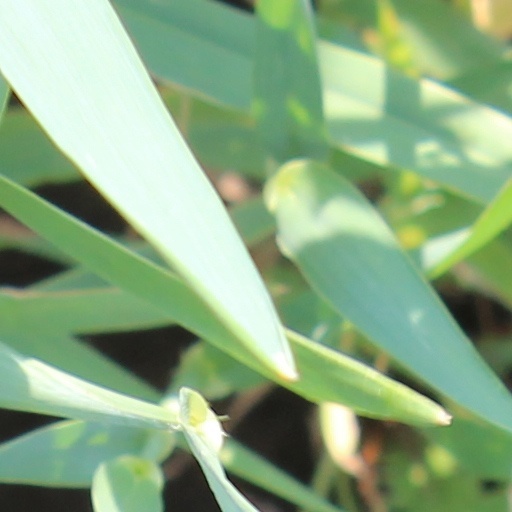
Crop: wheat